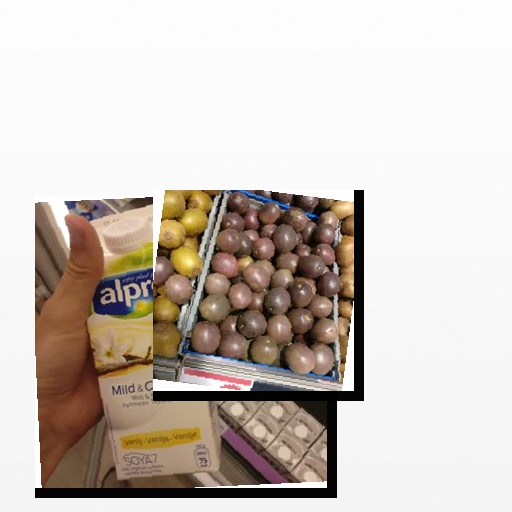
Food items: passion_fruit, vanilla_soyghurt